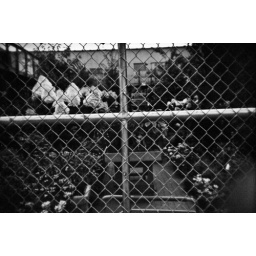
late summer in Red Hook - flower shop via the cross